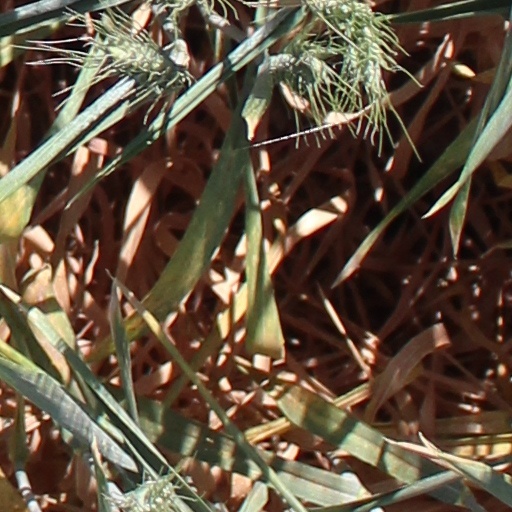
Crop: wheat